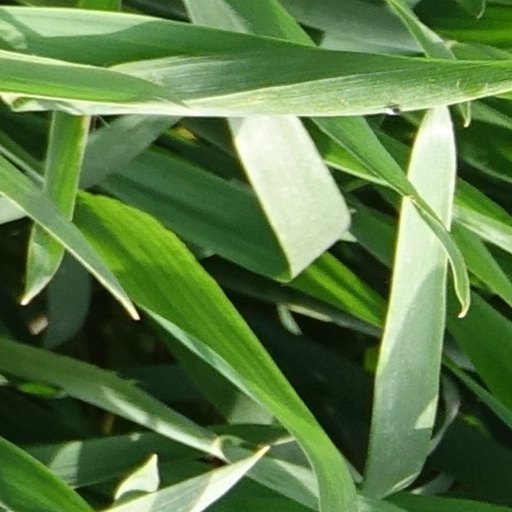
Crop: wheat